Chilean expansionism

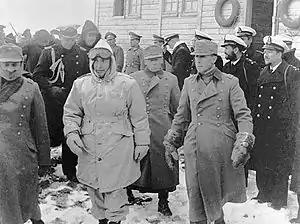
Gabriel González Videla inaugurating the Base General Bernardo O'Higgins Riquelme in Antarctica in 1948

Chile claims to have sovereignty over part of Antarctica inherited from the Spanish Empire since 1539, more specifically from the Governorate of Terra Australis which was transferred to the Kingdom of Chile in 1555.